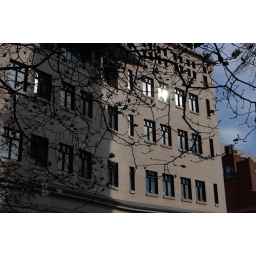
The sunlight glints off an office building in downtown Boston.